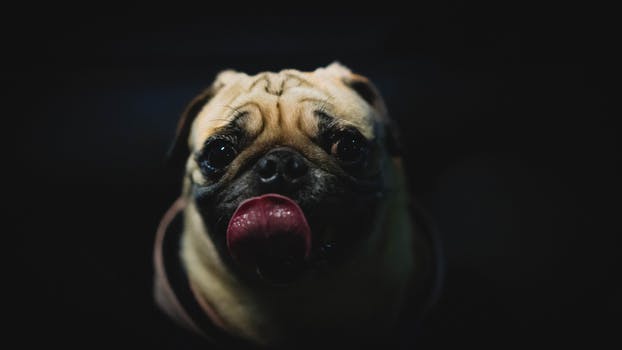
Label: No Watermark